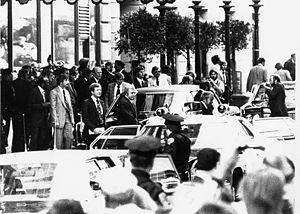
La présidence de Gerald Ford débuta le 9 août 1974, date de l'investiture de Gerald Ford en tant que 38ᵉ président des États-Unis à la suite de la démission du président Richard Nixon, et prit fin le 20 janvier 1977. Membre du Parti républicain, Ford avait précédemment été nommé vice-président des États-Unis le 6 décembre 1973 en remplacement de Spiro Agnew, également démissionnaire. Il est ainsi la seule personne à ce jour à avoir été à la fois vice-président et président des États-Unis sans avoir été élu à l'un ou l'autre poste. Il quitta le pouvoir après sa défaite à l'élection présidentielle de 1976 face au candidat démocrate Jimmy Carter.